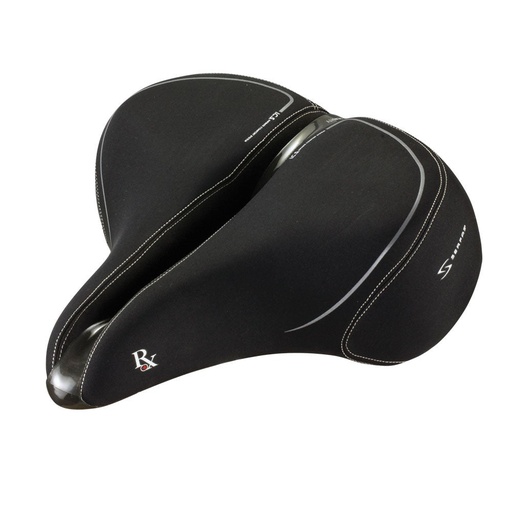
Serfas EX-RXL Exerciser On Rails Saddle
The Serfas EX-RXL Exerciser On Rails is designed for use as a stationary bike exercise saddle. Features a super comfortable gel top layer, progressive foam technology, Deep Groove™ Design, and four-way stretch moisture-wicking Lycra cover, Pressure Eliminating Channel, Zero-Friction Gel Infused Padding, Twin Bar Anatomical Flex, I.C.S.® Infinite Comfort System, Dual Density® Base, Press Reducing Two Step System. Features: Twin Bar Design Rails: Steel Cover: Silk-Tech Lycra Specs: Length: 300mm Width: 290mm Weight: 1,364 Grams
Brand: The Triathlete Store
Category: Sporting Goods > Fitness & General Exercise Equipment > Cardio > Cardio Machine Accessories & Parts > Exercise Bike Accessories & Parts > Exercise Bike Cushions